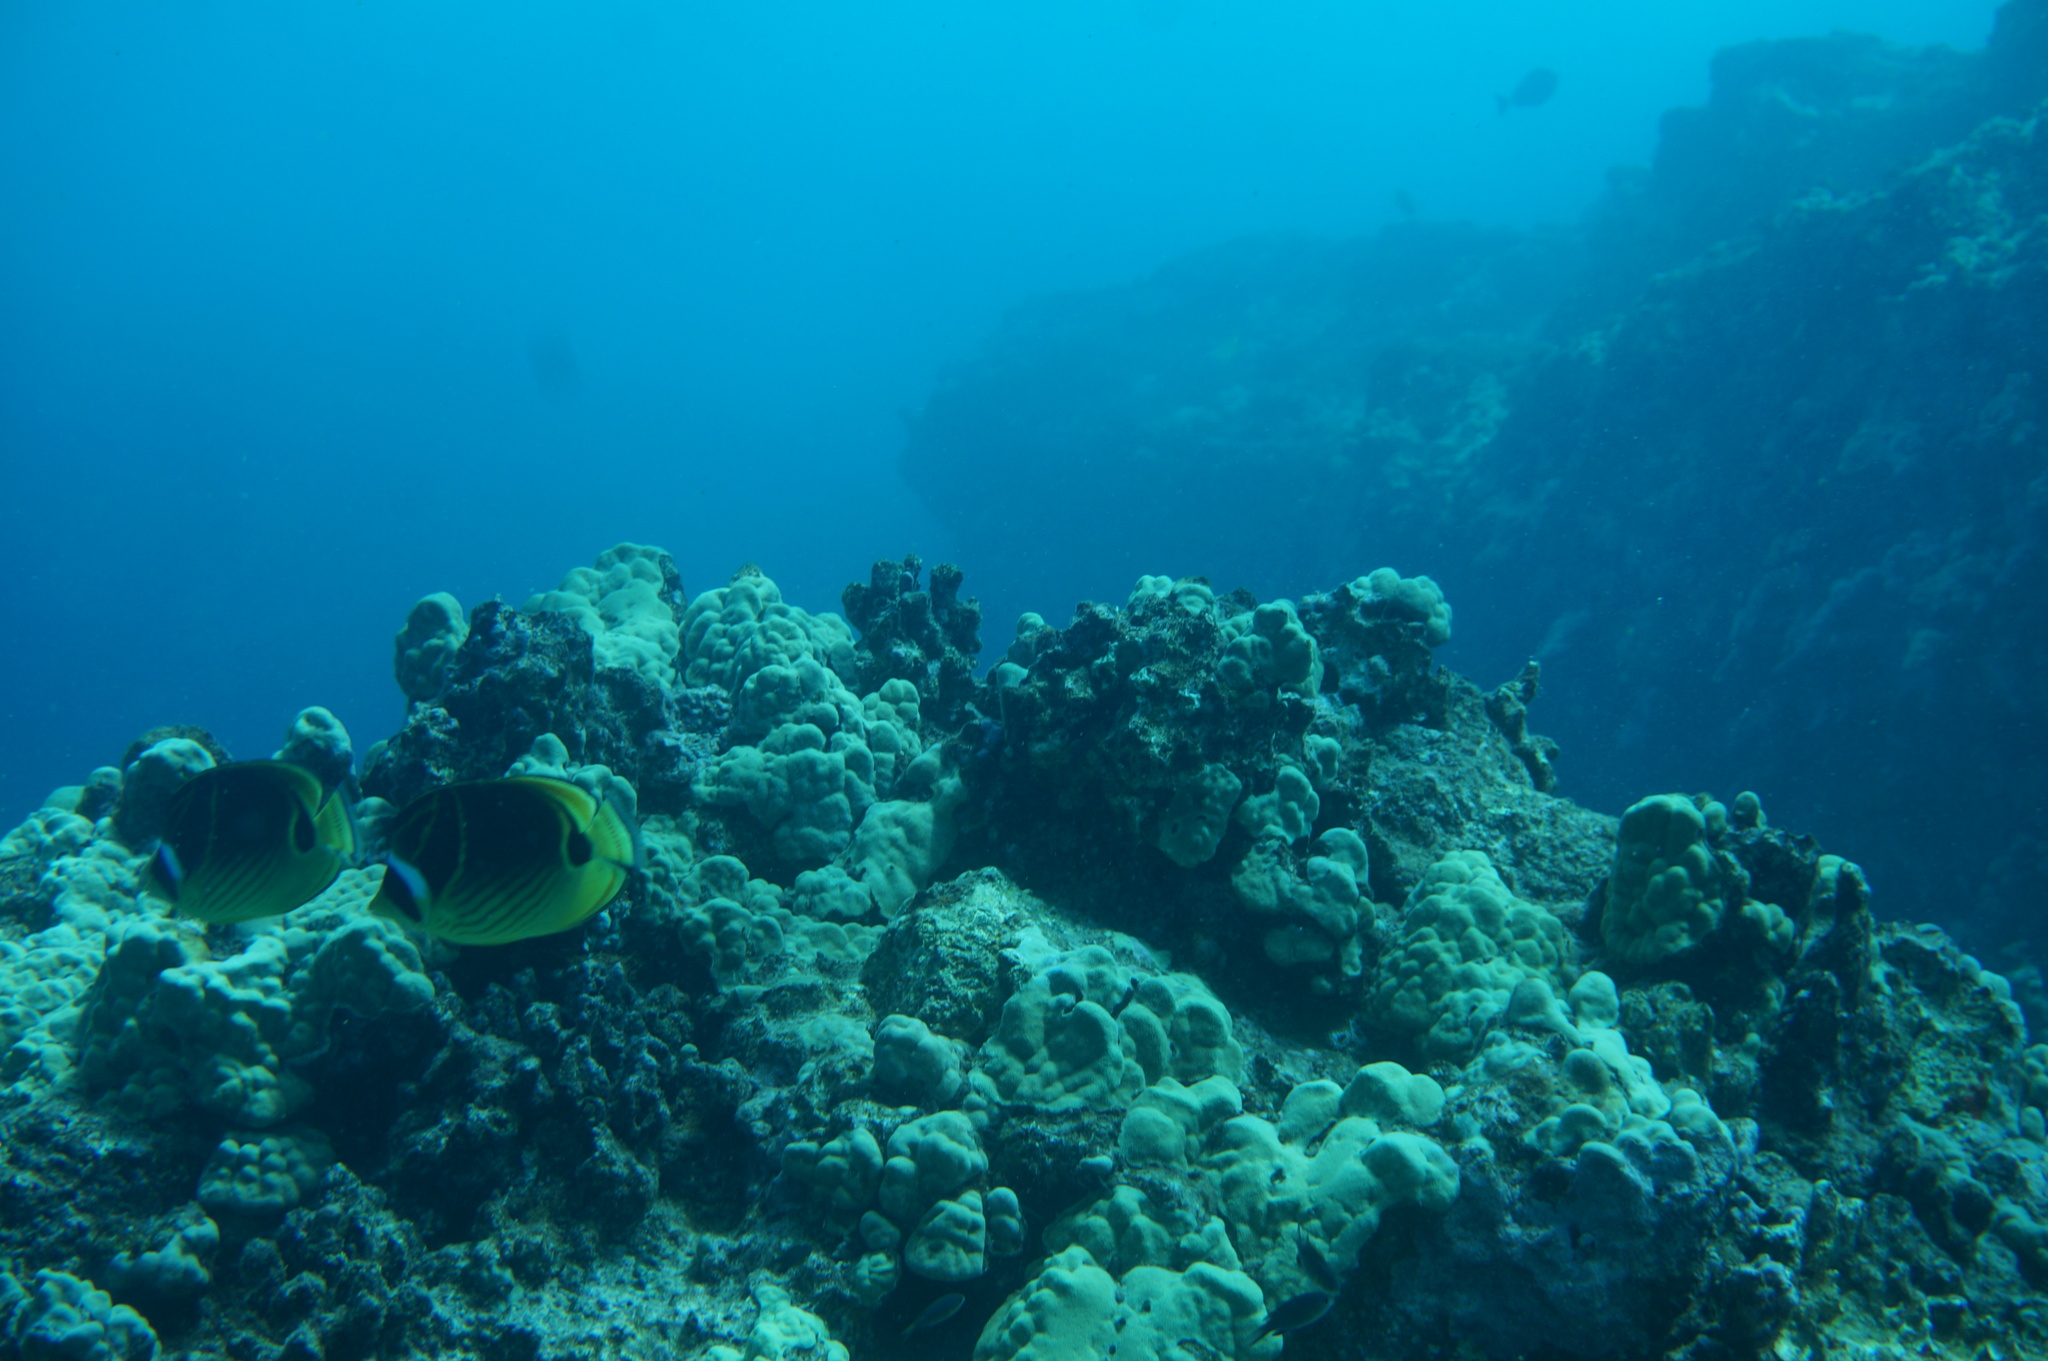
Chaetodon lunula (Raccoon Butterflyfish)